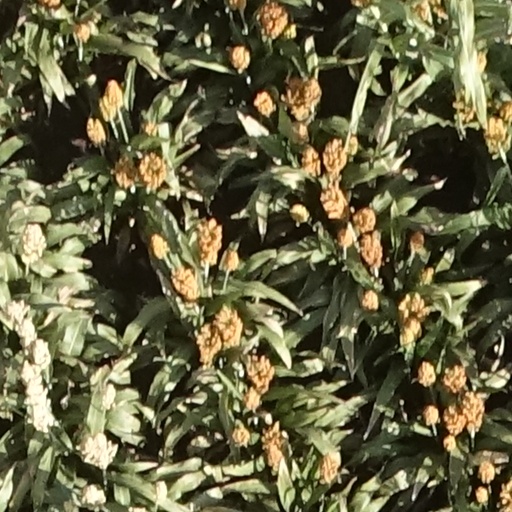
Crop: sorghum